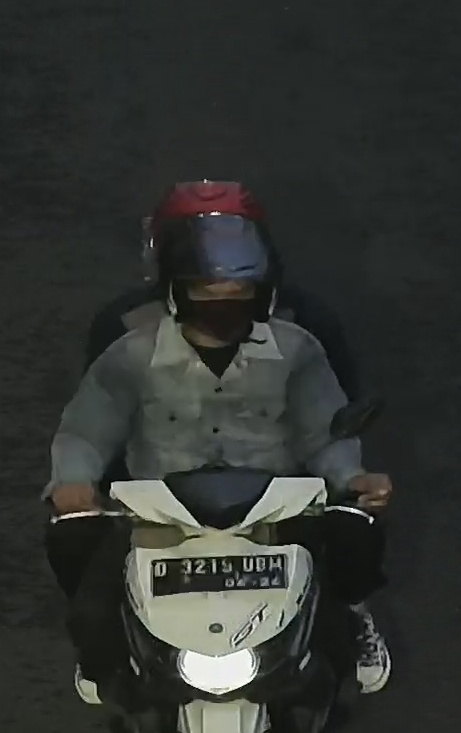
person-with-helmet: 2
person-without-helmet: 0